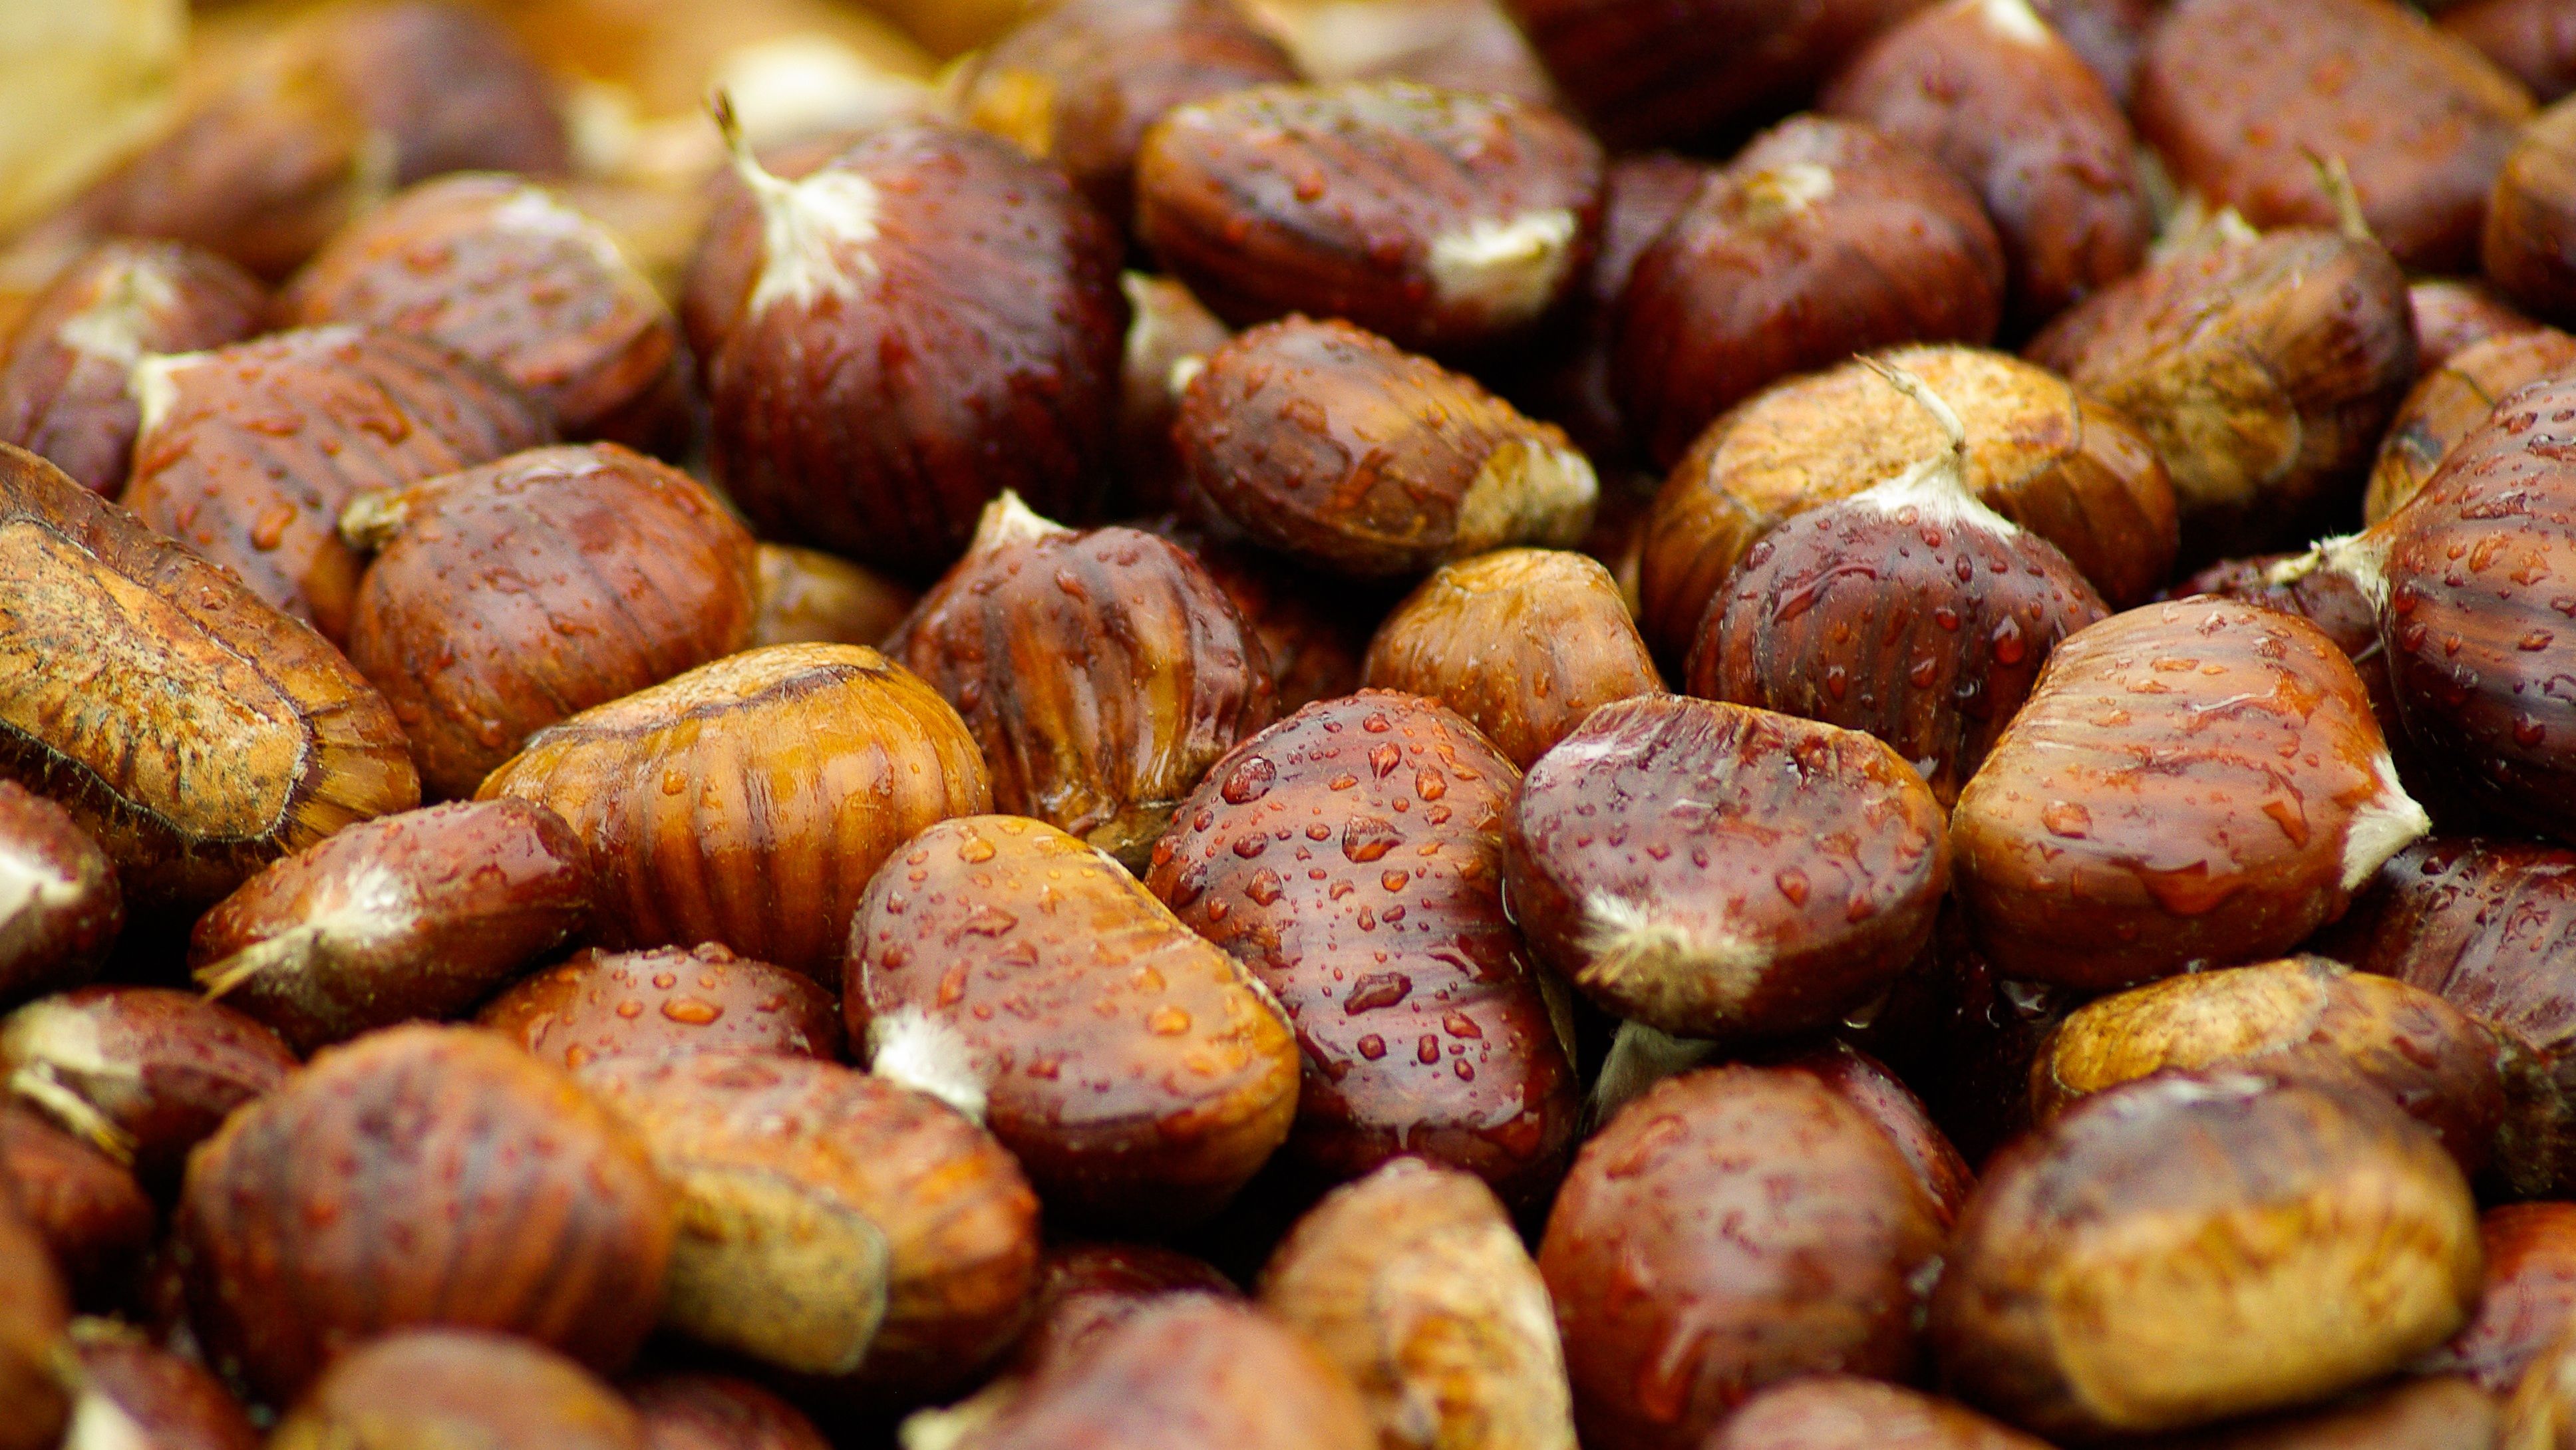
plant, fall, dish, food, produce, vegetable, crop, brown, raindrops, chestnuts, chestnut, flowering plant, shallot, land plant, nuts seeds